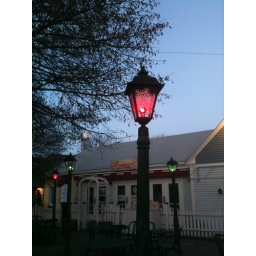
red and green lamp posts, in Ogunquit